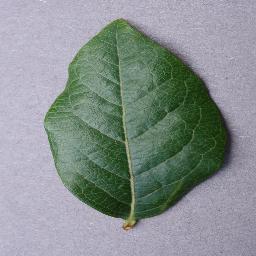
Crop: blueberry
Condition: healthy